Swimming at the 1904 Summer Olympics – Men's 100 yard freestyle

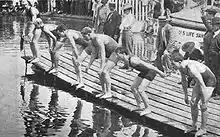
Start of 100 yards final

The men's 100 yard freestyle was a swimming event held as part of the Swimming at the 1904 Summer Olympics programme. It was the second time the event was held at the Olympics, though the only time yards were used instead of metres. 9 swimmers from 2 nations competed. The event was won by Zoltán Halmay of Hungary, the nation's second consecutive victory in the 100 yard/metre freestyle.